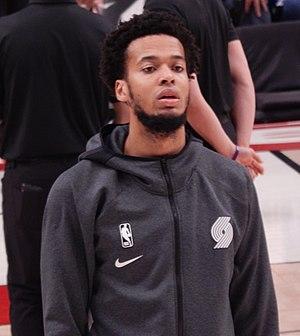
Skal Labissière, né le 18 mars 1996 à Port-au-Prince, en Haïti, est un joueur haïtien de basket-ball. Il évolue aux postes d'ailier fort et pivot dans la franchise de NBA des Hawks d'Atlanta.